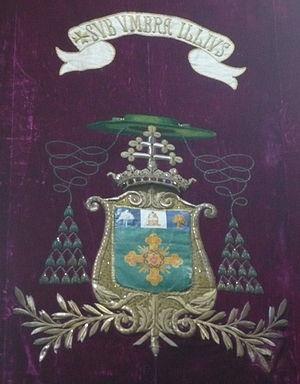
Armoiries du cardinal Jules Saliège, archevêque de Toulouse de 1928 à 1956, sur sa tenture épiscopale exposée en 2010 dans la cathédrale de Toulouse.
Jules-Géraud Saliège, né à Mauriac au lieu-dit Crouzit Haut le 24 février 1870 et mort place Dupuy à Toulouse le 5 novembre 1956, est un homme d'Église, évêque, puis archevêque de Toulouse et cardinal, particulièrement connu pour ses prises de position pendant l'Occupation, où il dénonça les déportations de Juifs, le STO et les exactions nazies. Sans avoir jamais rejoint la Résistance proprement dite, il fut reconnu « compagnon de la Libération » par le général de Gaulle. Il a reçu la distinction de « Juste parmi les nations ». Sa devise : « À l'ombre de la Croix. »